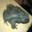
Label: frog